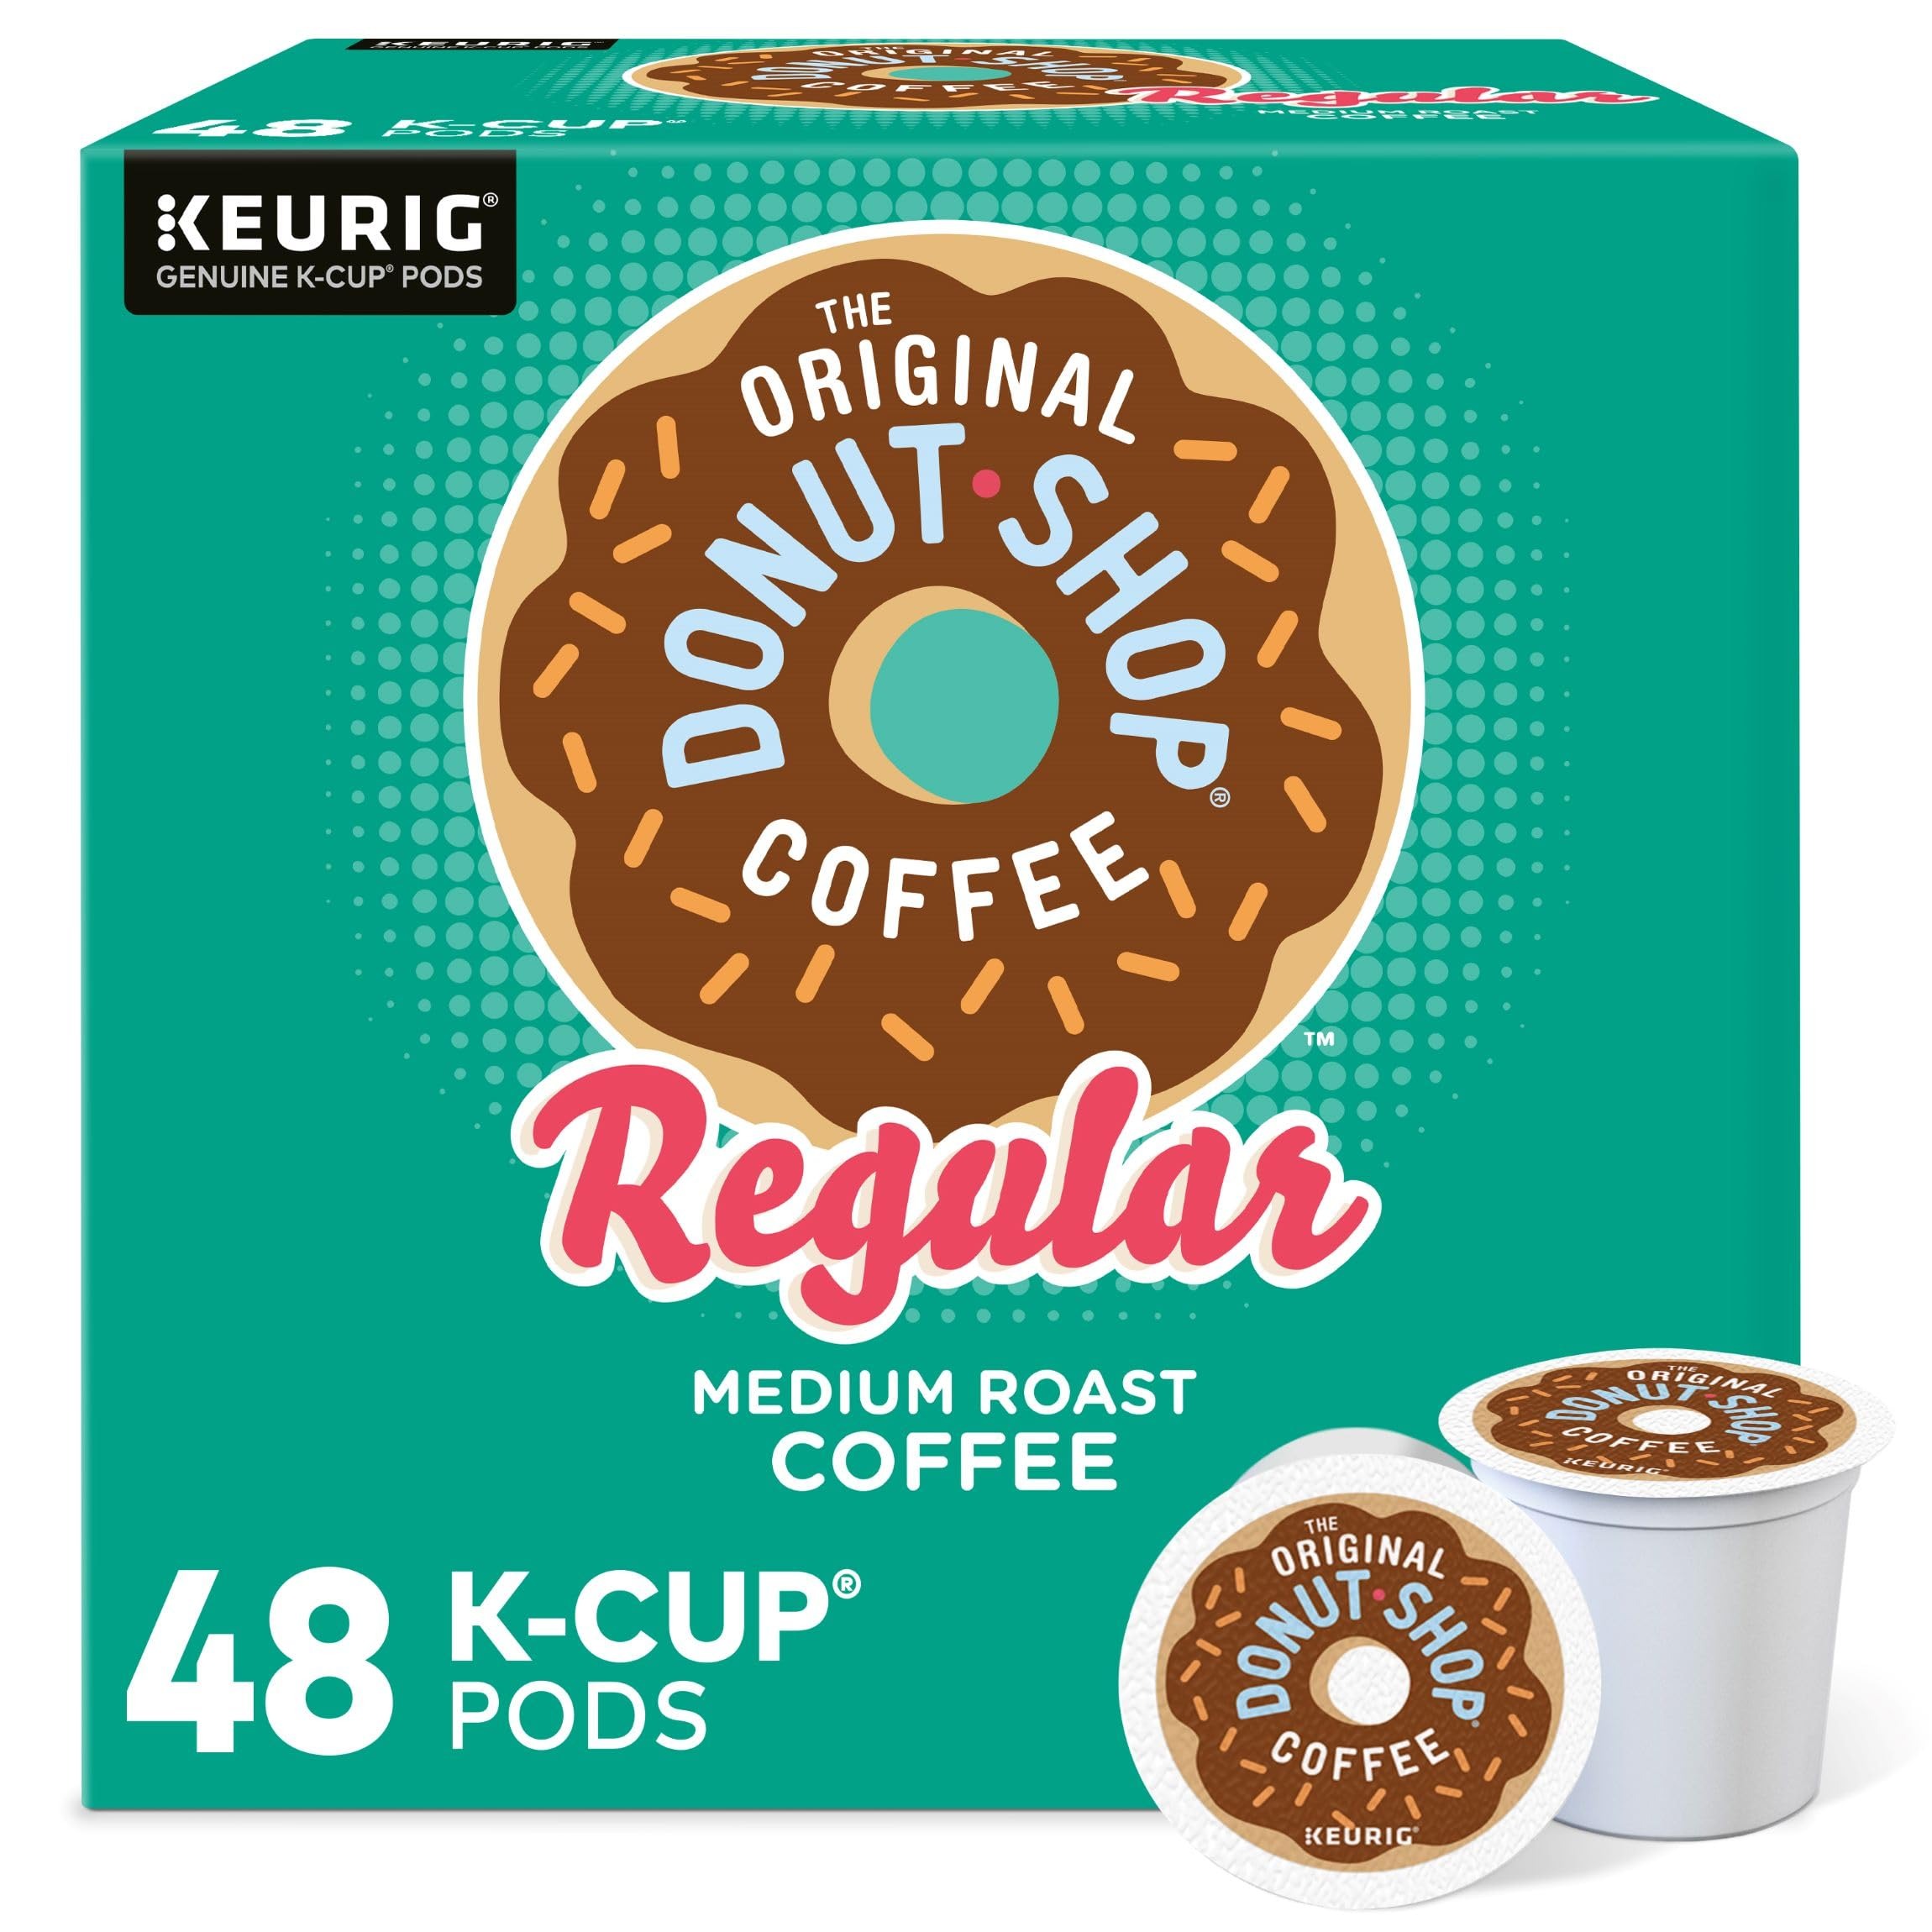
Item Name: The Original Donut Shop, Regular, Single-Serve Keurig K-Cup Pods, Medium Roast Coffee, 48 Count (2 Boxes of 24 Pods)
Bullet Point 1: Simply fresh, bold, and flavorful
Bullet Point 2: Medium Roast
Bullet Point 3: Caffeinated
Bullet Point 4: Orthodox Union Kosher
Product Description: The Original Donut Shop Coffee. Satisfyingly simple. Cheerfully uncomplicated. The way coffee should be. A consistently great-tasting, 100% coffeelicious companion for all the unexpectedly wonderful moments that make life truly great. Full-bodied, bold and flavorful, our Regular is, quite simply, a cup full of happiness. This is an extra bold variety, so each pod contains more delicious coffee than average K-Cup pods. These single-serve K-Cup pods are compatible with all Keurig K-Cup Pod Single-Serve Coffee Makers and brew up to 12 oz. of The Original Donut Shop coffee each. Each K-Cup pod is filled with the freshest decaffeinated ground coffee and brews a perfect, great tasting cup of coffee, every time. Certified Orthodox Union Kosher and contains no artificial ingredients. Bundle contains two 24-count pod boxes.
Value: 48.0
Unit: Count

Price: 25.975